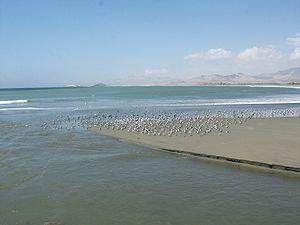
Huarmey est une petite ville côtière du Pérou abritant plusieurs plages. C'est la capitale de la province de Huarmey, située dans la région d'Ancash au nord de Lima. Elle est traversée par la Panaméricaine.